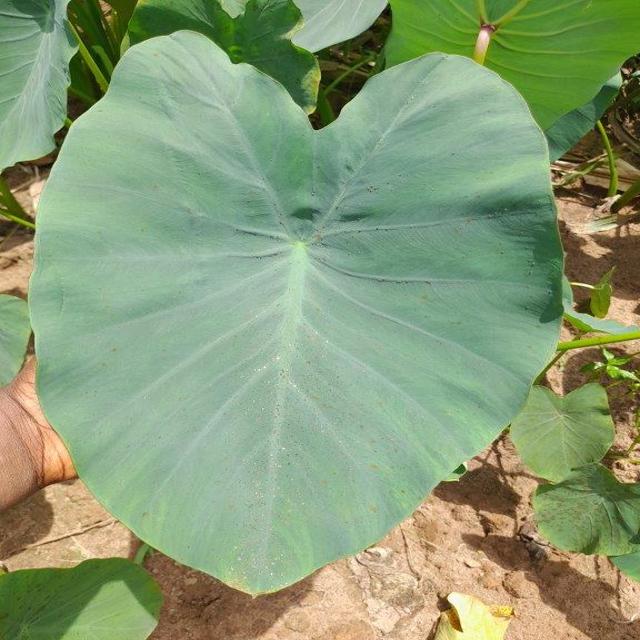
Label: Healthy